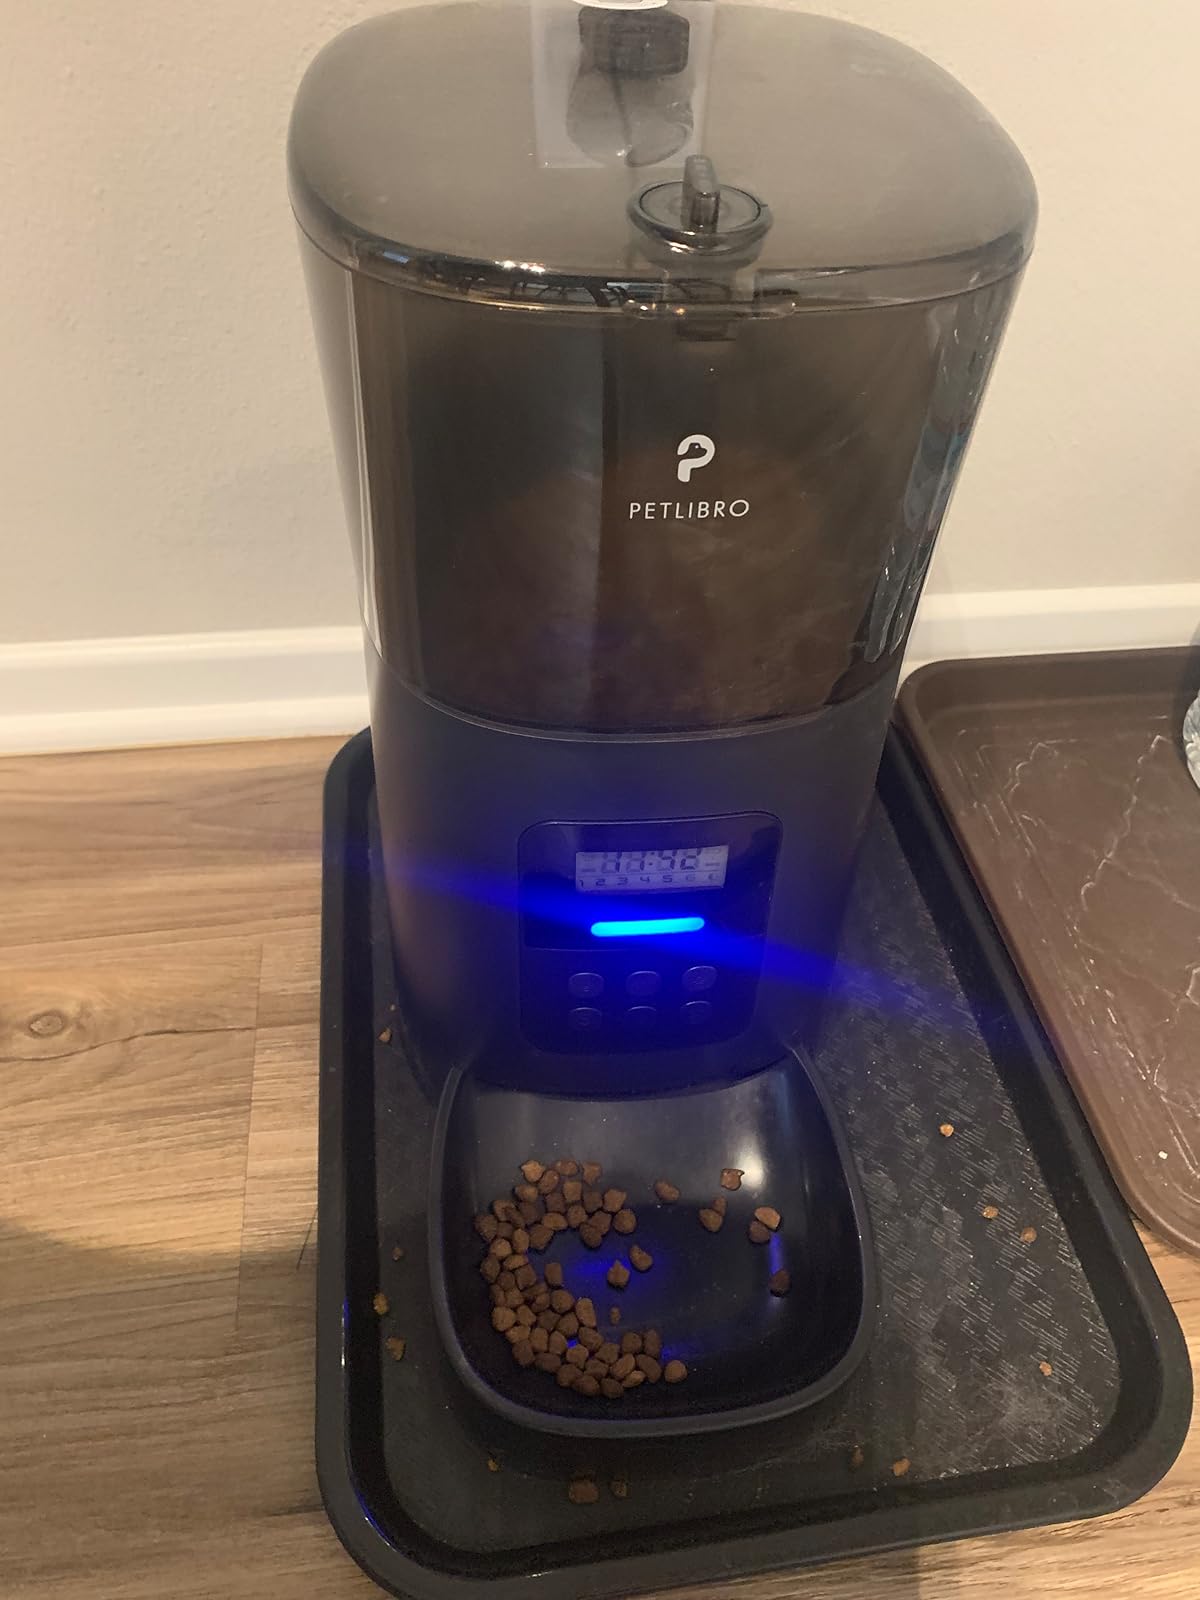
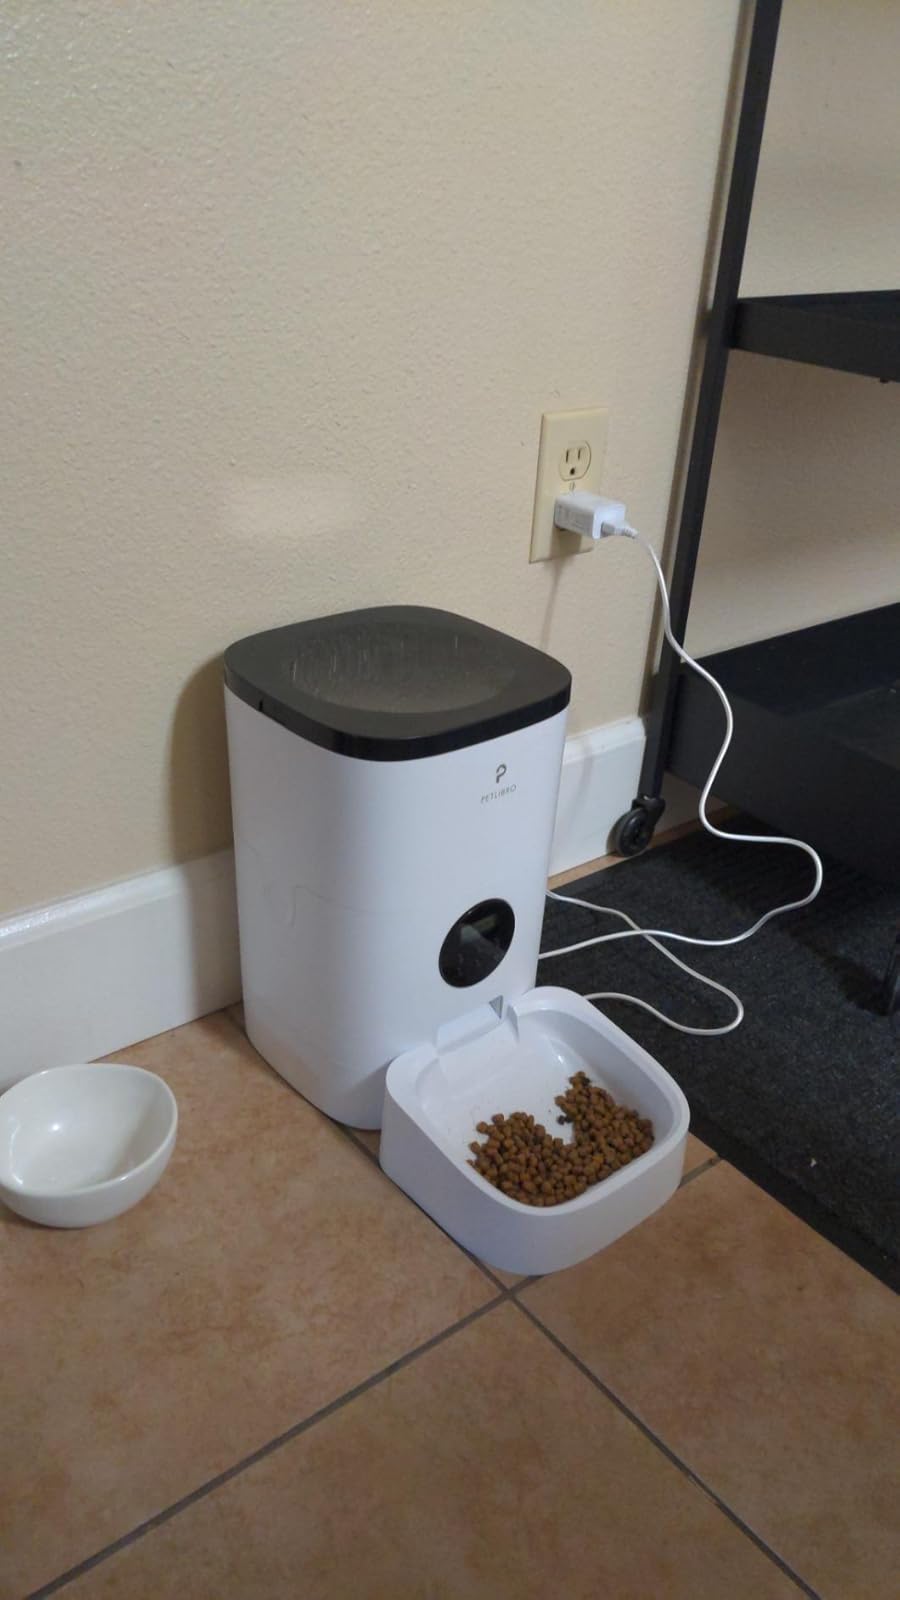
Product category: items_feeder
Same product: no